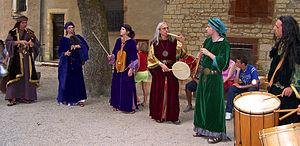
Musiciens en costume médiéval au Festival du Grand fauconnier à Cordes-sur-Ciel (France), 2006
Le Tarn est un département à la vocation touristique marquée.